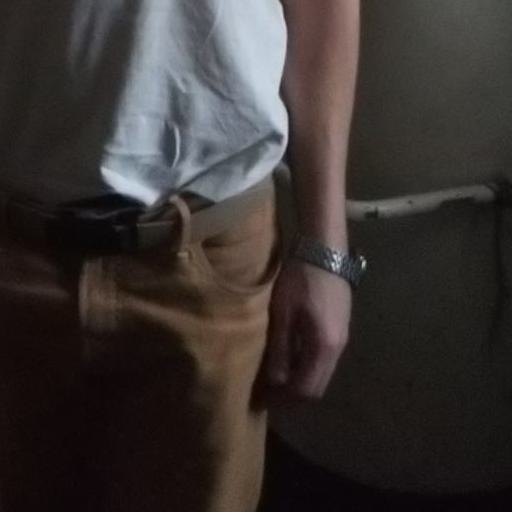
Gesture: no_gesture